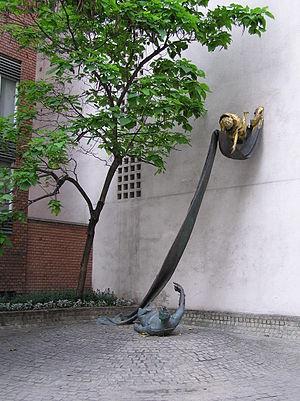
Mémorial dédicacé à Carl Lutz, Juste parmi les nations (Budapest) Español: Memorial dedicado a Carl Lutz, Justo entre las naciones (Budapest) Português: Memorial dedicado a Carl Lutz, Justo entre as nações (Budapest
Carl Lutz est un diplomate suisse et un Juste parmi les nations ainsi que sa femme Gertrud Lutz. Il a fourni les papiers qui permirent à 62 000 Juifs d'échapper aux nazis, la plus vaste opération de sauvetage de la Seconde Guerre mondiale.